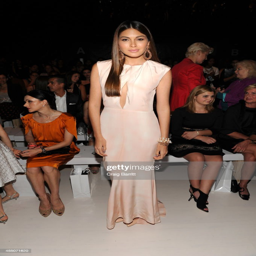
model attends the fashion show during spring .